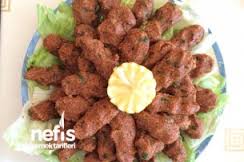
Yemek: cig_kofte